A Man Before His Time

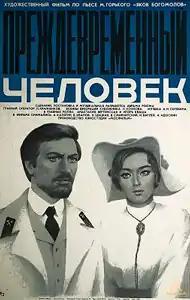
Russian poster

A Man Before His Time is a 1971 Soviet drama film directed by Abram Room. It is based on "Yakov Bogomolov", an unfinished play by Maxim Gorky (ca. 1916).